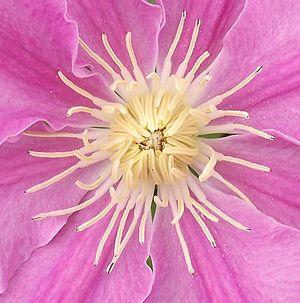
La clématite patens 'Evipo027', est un cultivar de clématite obtenu en 2011 par Raymond Evison en Angleterre. Elle porte le nom commercial de clématite patens Abilène 'Evipo027'.